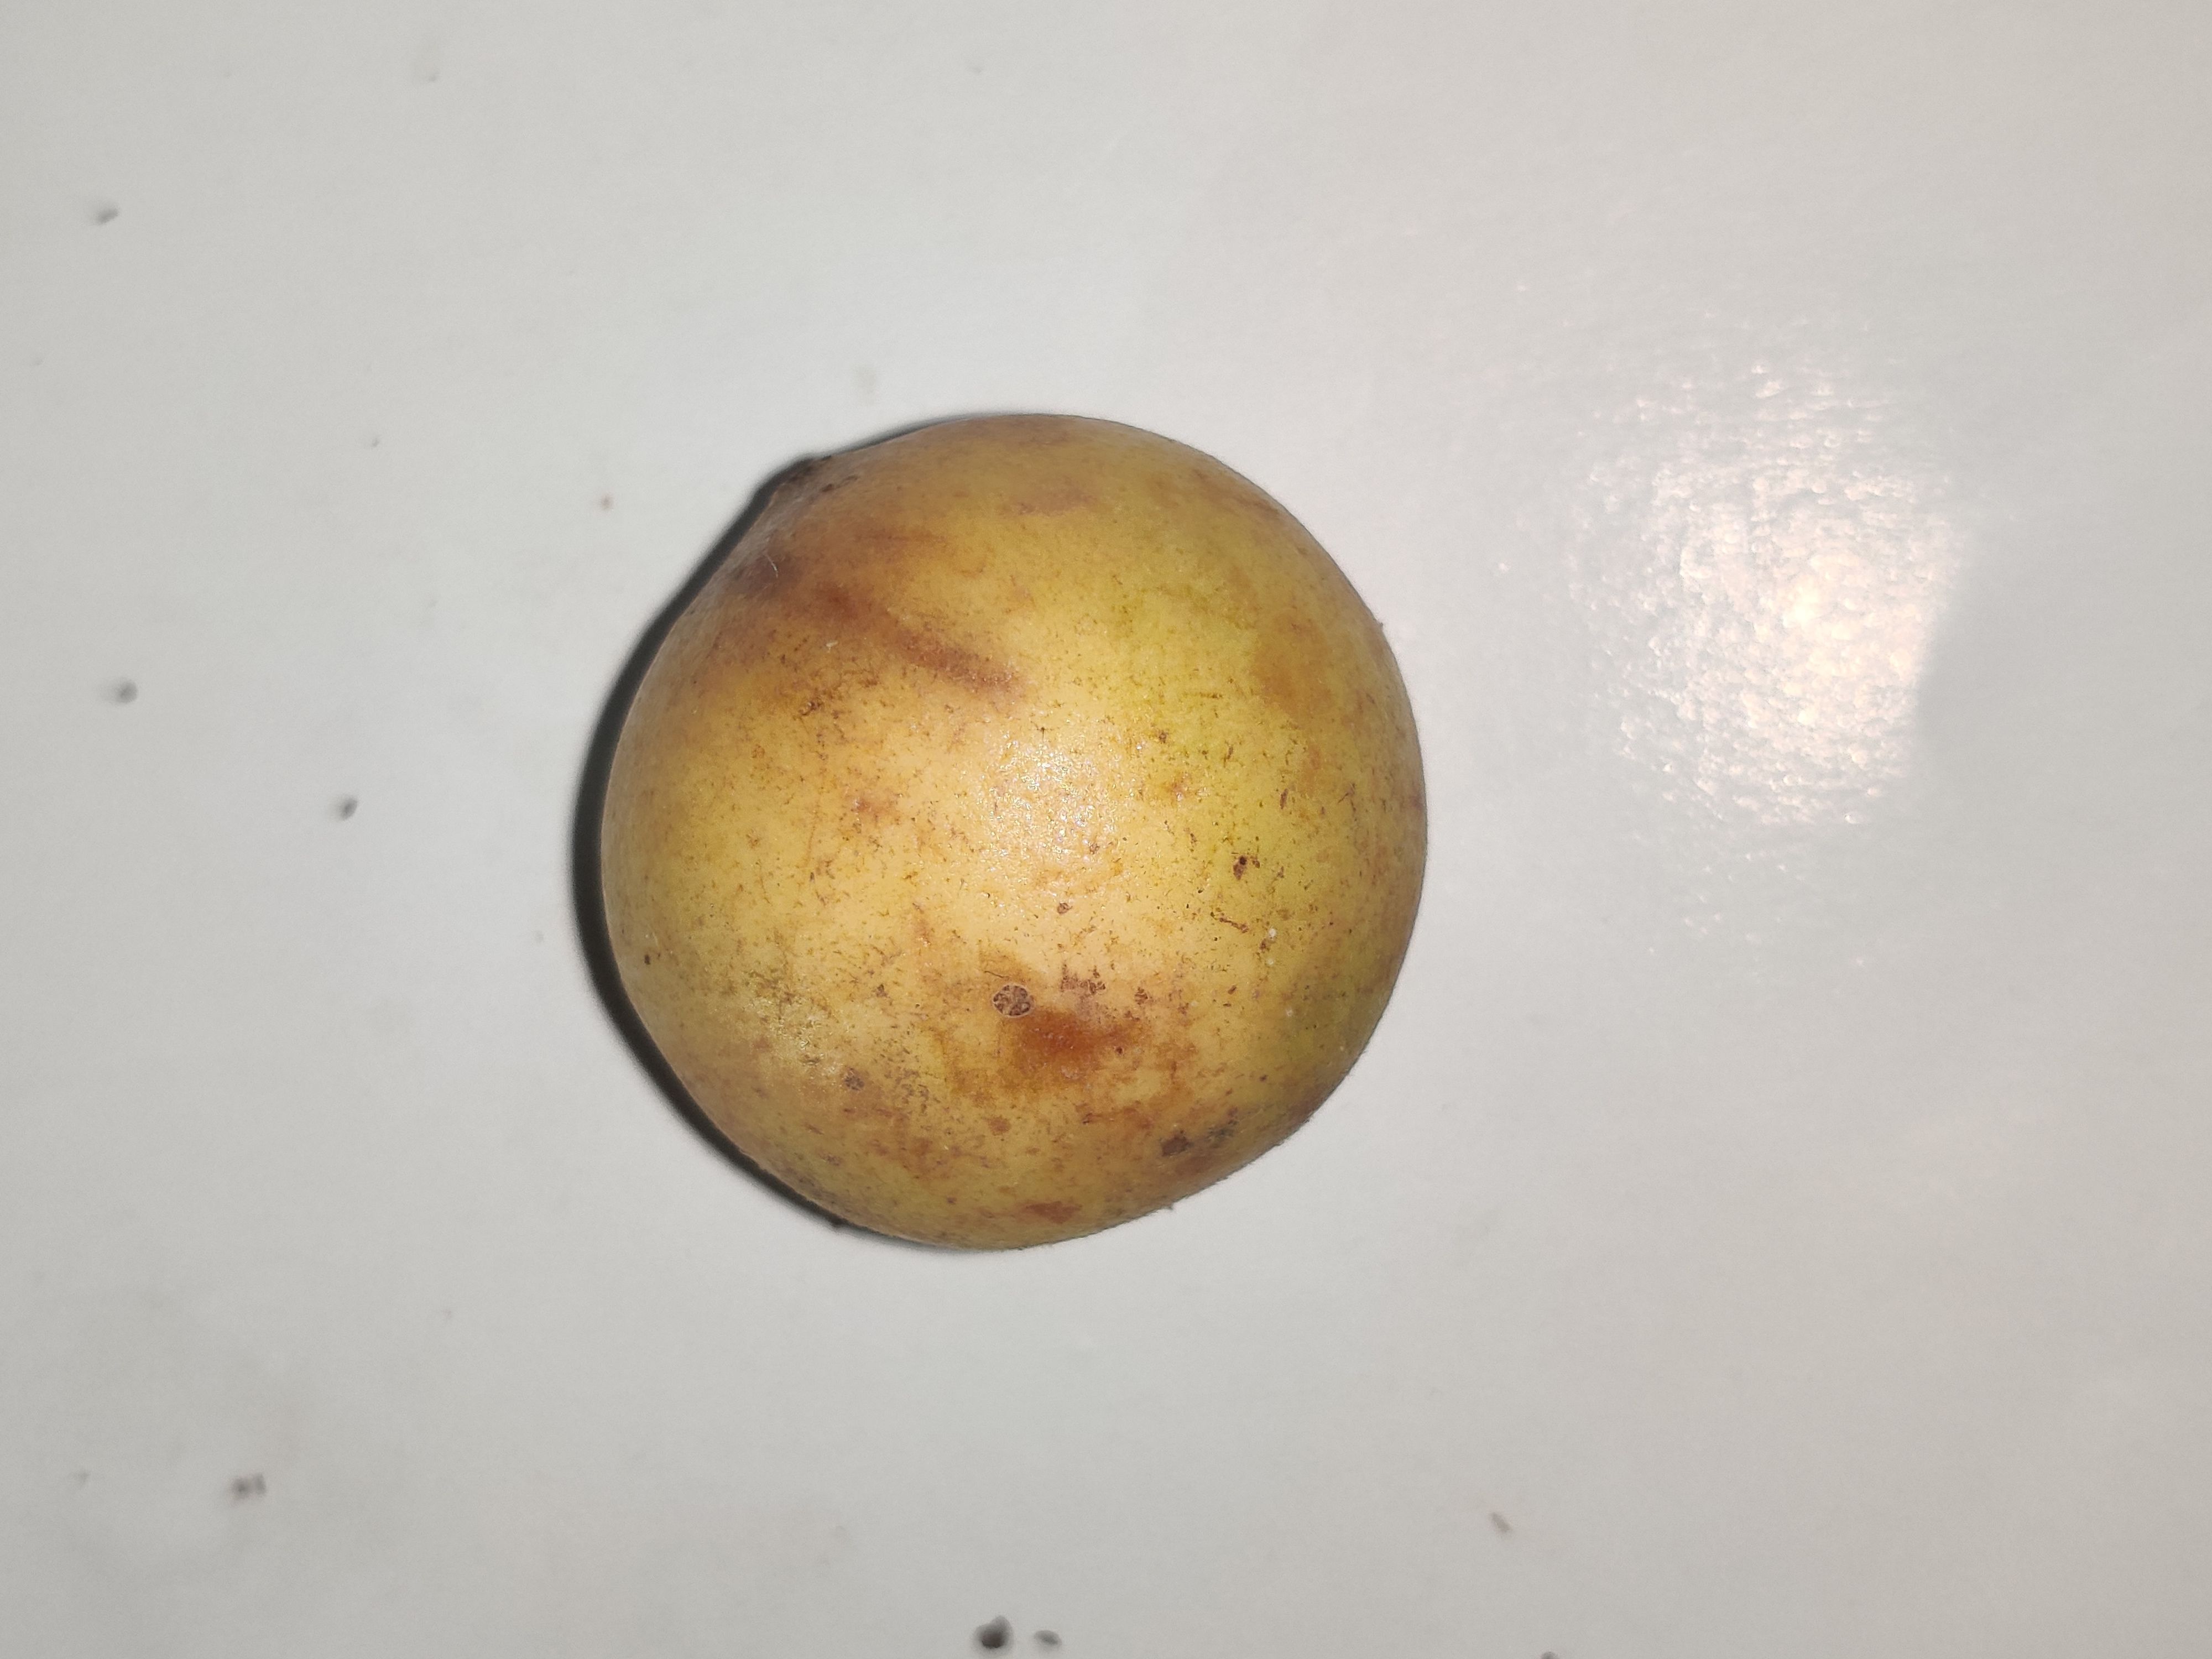
Fruit: burmese-grape
Grade: 2nd-grade